1998 FA Cup final

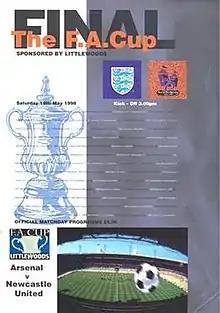
The match programme cover

The 1998 FA Cup final was a football match between Arsenal and Newcastle United on 16 May 1998 at the old Wembley Stadium, London. It was the final match of the 1997–98 FA Cup, the 117th season of the world's oldest football knockout competition, the FA Cup. Six-time winners Arsenal were appearing in their thirteenth final, whereas Newcastle United, having also won the competition six times, appeared in their eleventh final. It was the third time the teams had faced each other in a FA Cup final; Newcastle won the previous two encounters in 1932 and 1952.